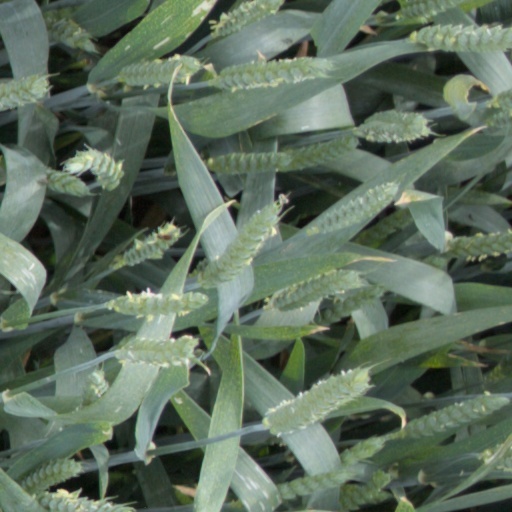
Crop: wheat